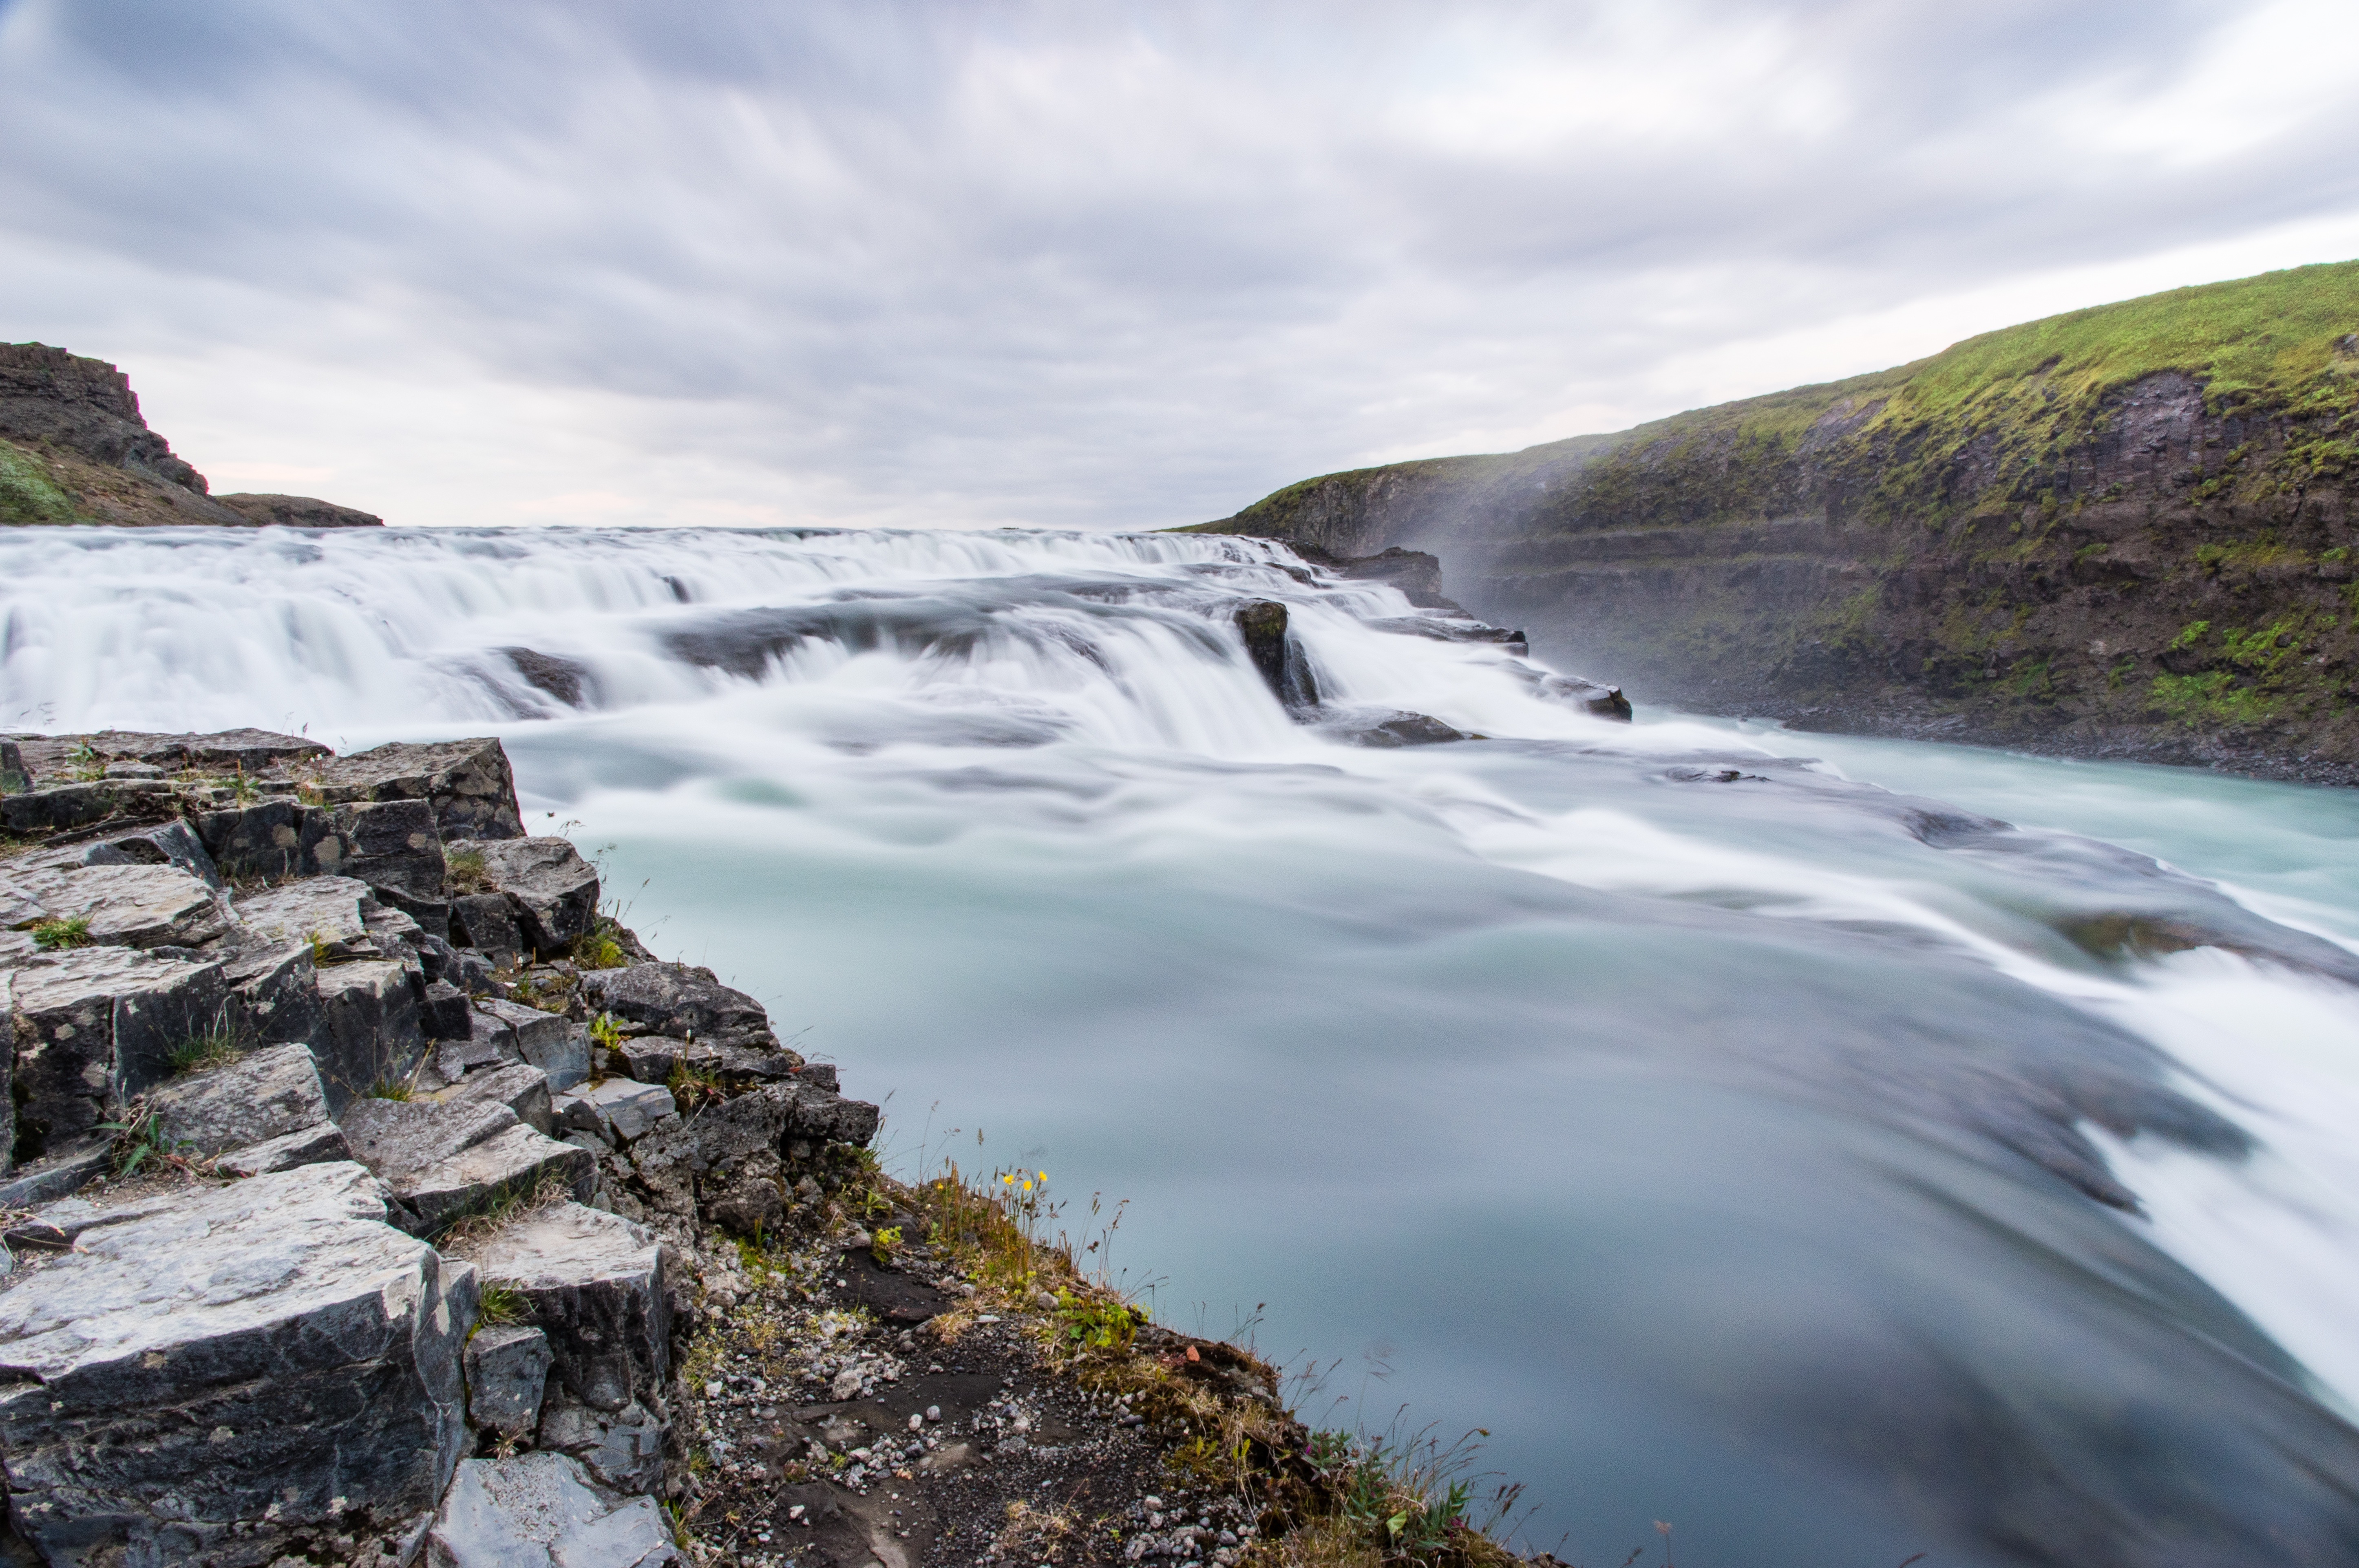
landscape, sea, coast, water, rock, ocean, waterfall, mountain, shore, wave, wet, river, cliff, stream, flowing, rapid, fjord, terrain, body of water, rapids, landscapes, loch, water feature, landform, glacial landform, wind wave